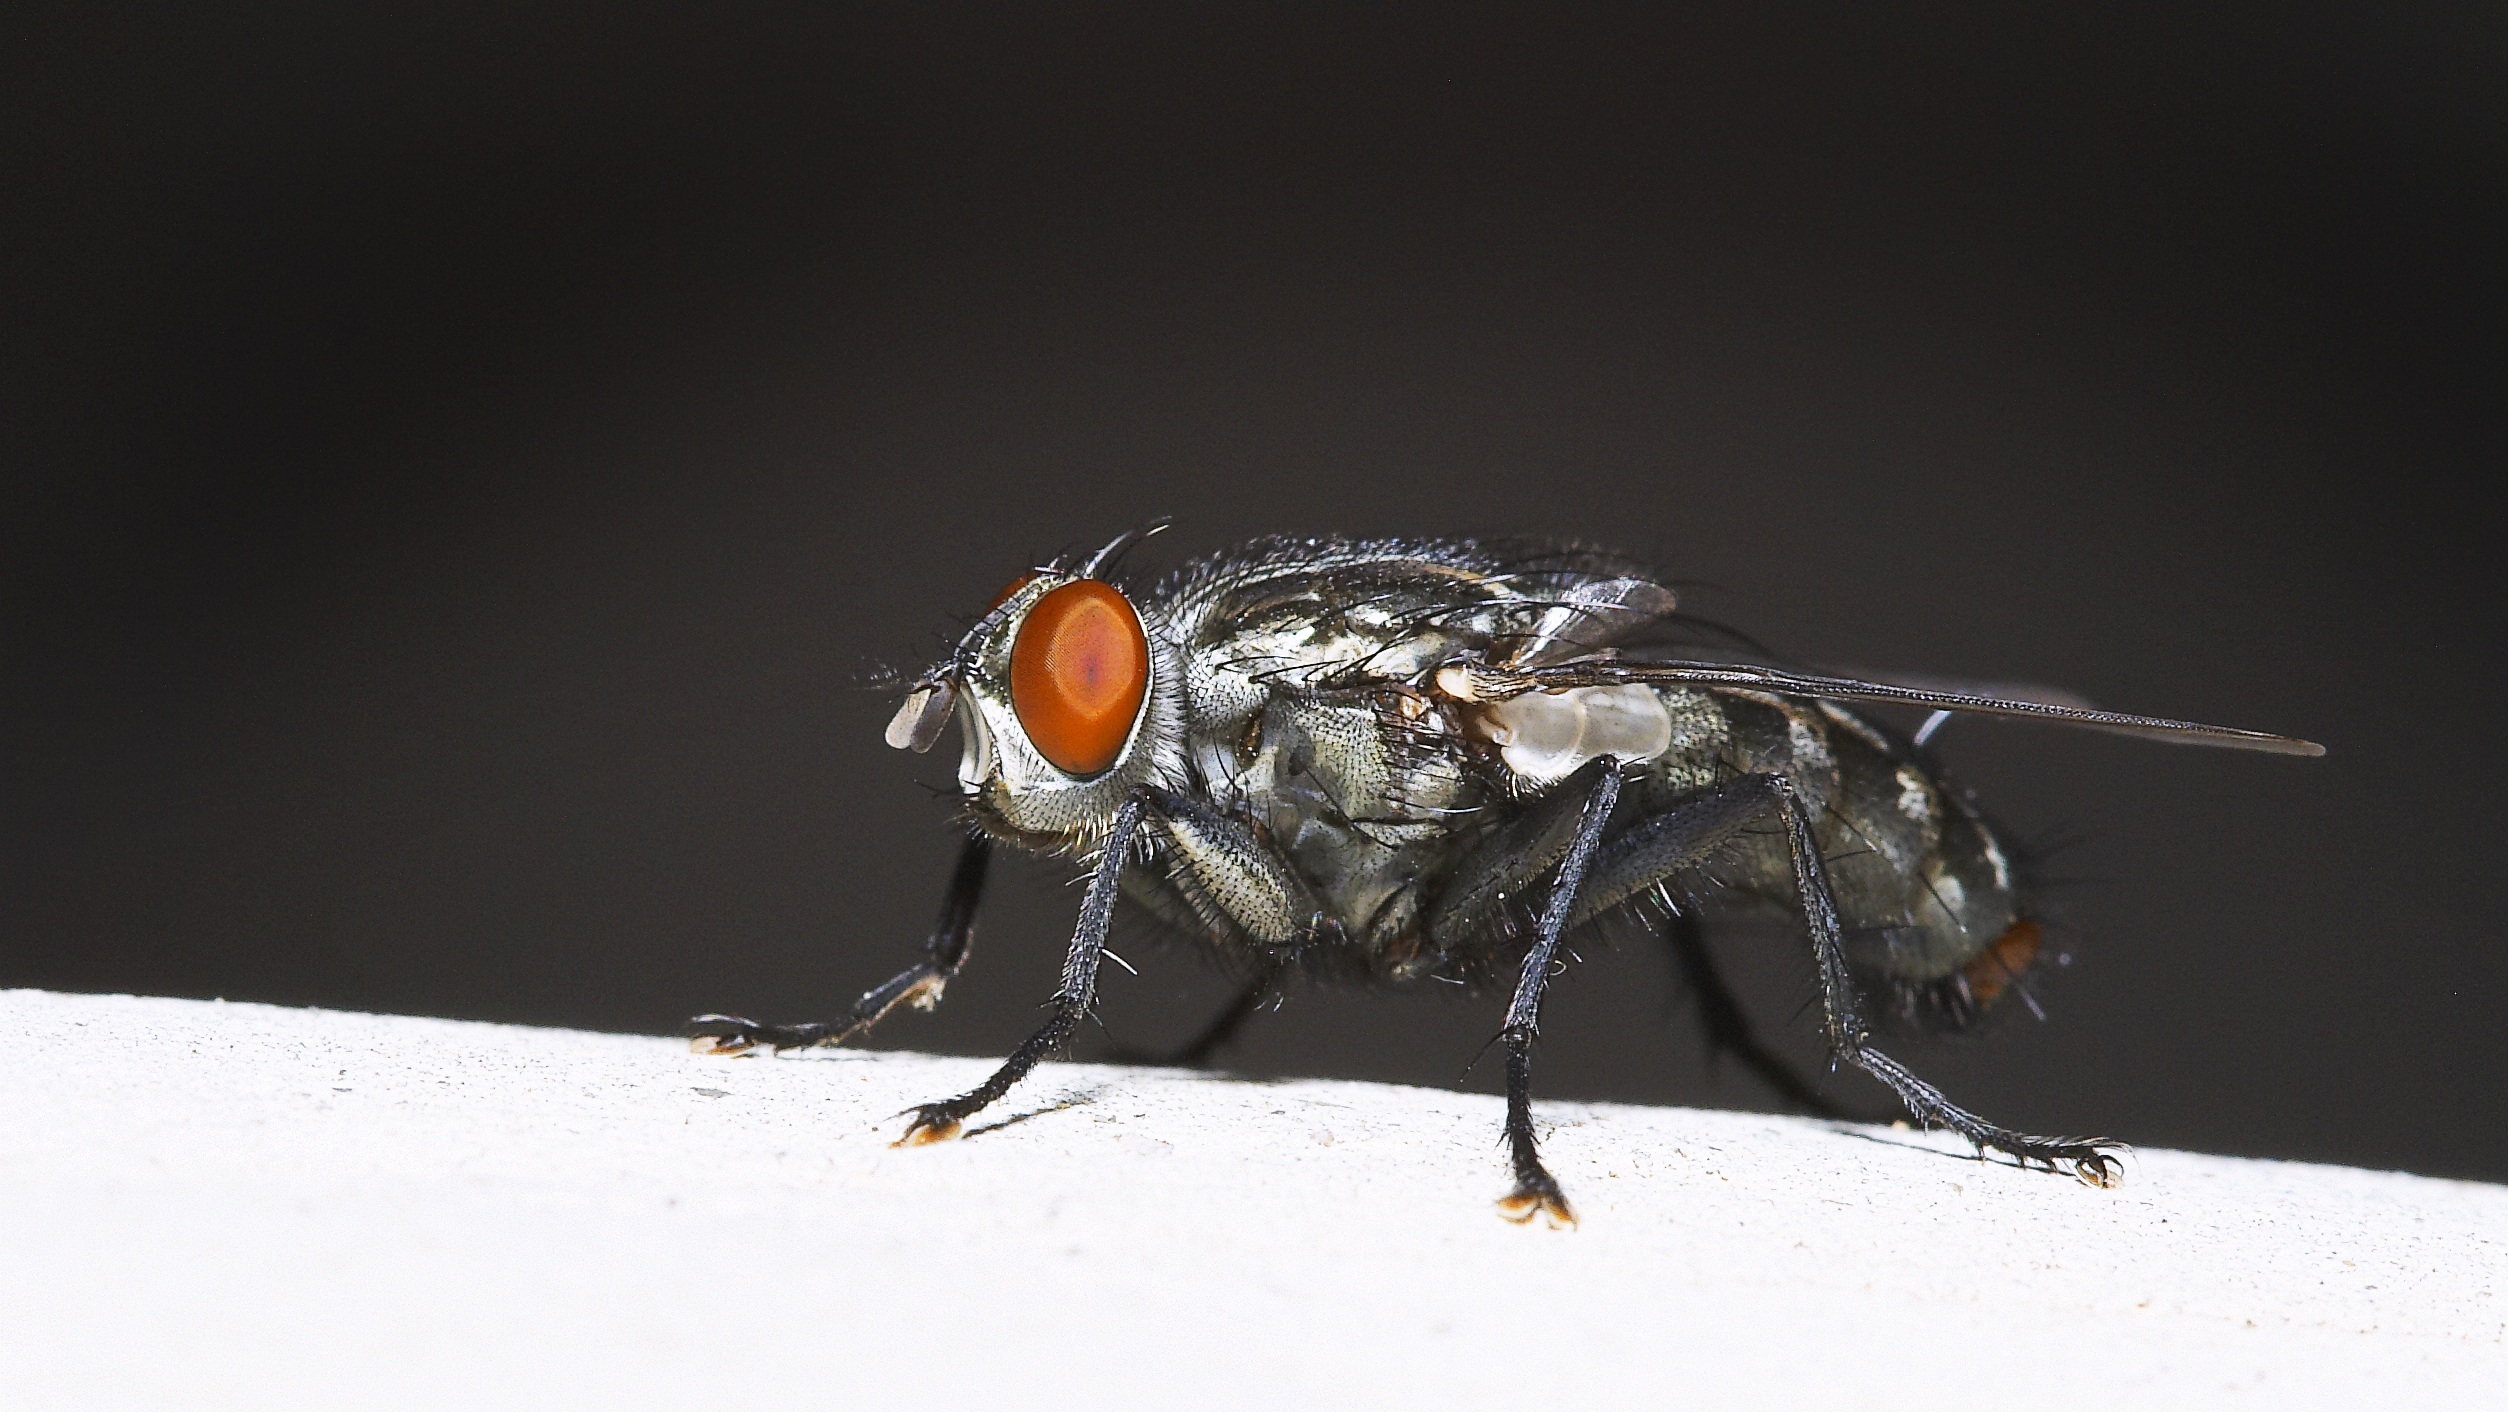
photography, flower, fly, insect, bug, fauna, invertebrate, close up, wings, eye, pest, macro photography, arthropod, membrane winged insect